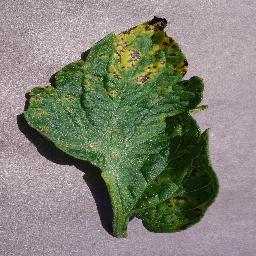
Label: Tomato___Septoria_leaf_spot